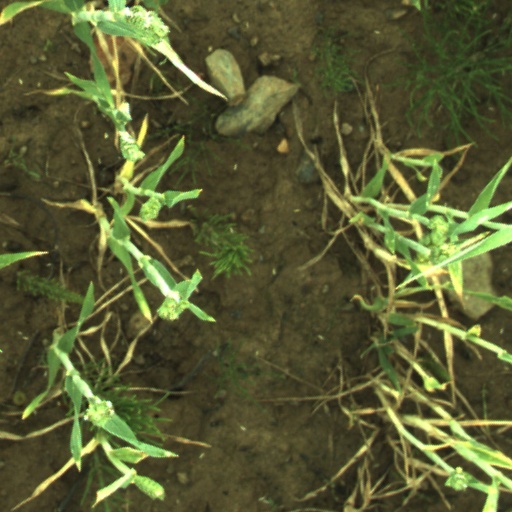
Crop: wheat